Nakoku

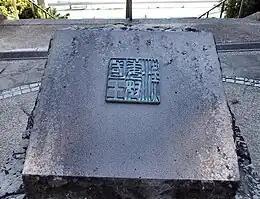
The golden block seal at Kin-in Park in Shikanoshima Island

According to the "Book of the Later Han", in 57 CE, Emperor Guangwu of Han granted Nakoku an imperial seal, patterned after the Chinese jade seals, but made of gold: the king of Na gold seal.